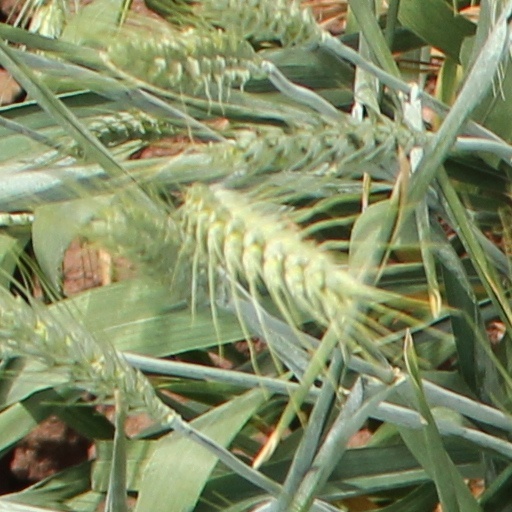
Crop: wheat